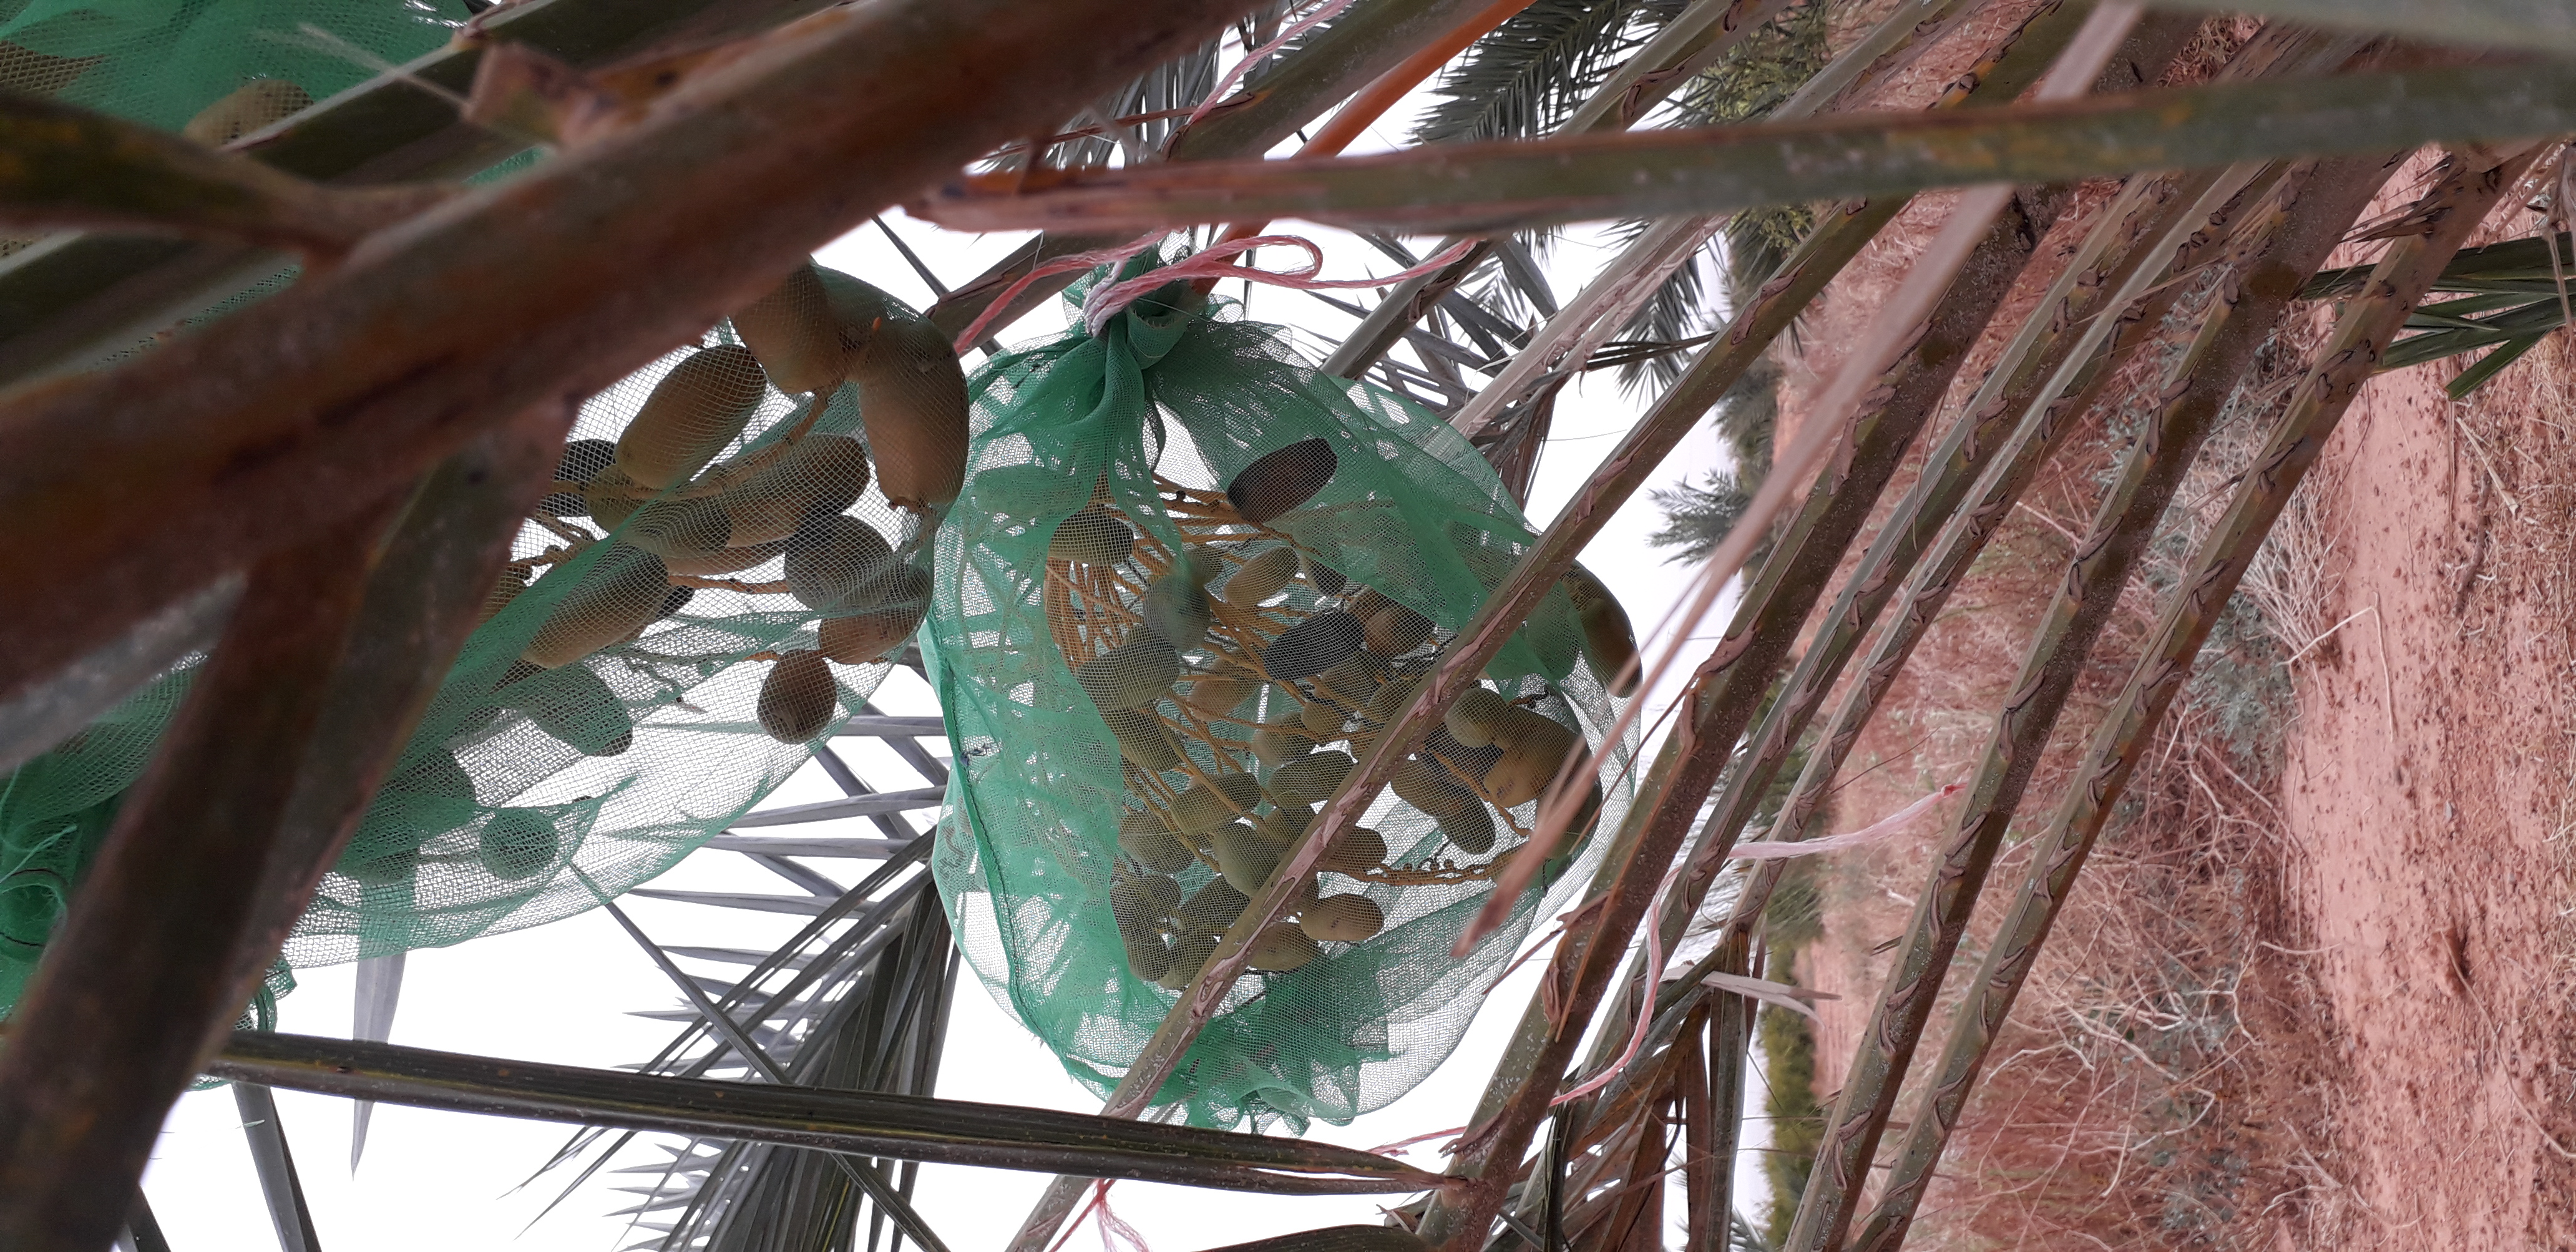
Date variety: Boumajhoul